1919 United States anarchist bombings

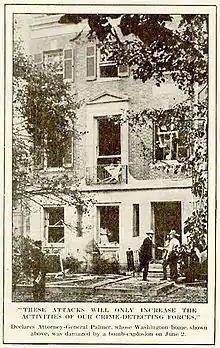

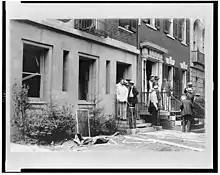

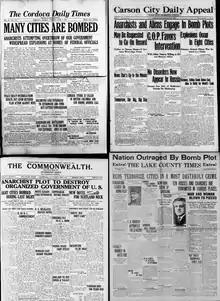

On the evening of June 2, 1919, the Galleanists managed to detonate nine large bombs nearly simultaneously in eight cities. These bombs were much larger than those sent in April, using up to of dynamite and all were wrapped or packaged with heavy metal slugs designed to act as shrapnel. Addressees included government officials who had endorsed anti-sedition laws and deportation of immigrants suspected of crimes or associated with illegal movements, as well as judges who had sentenced anarchists to prison.